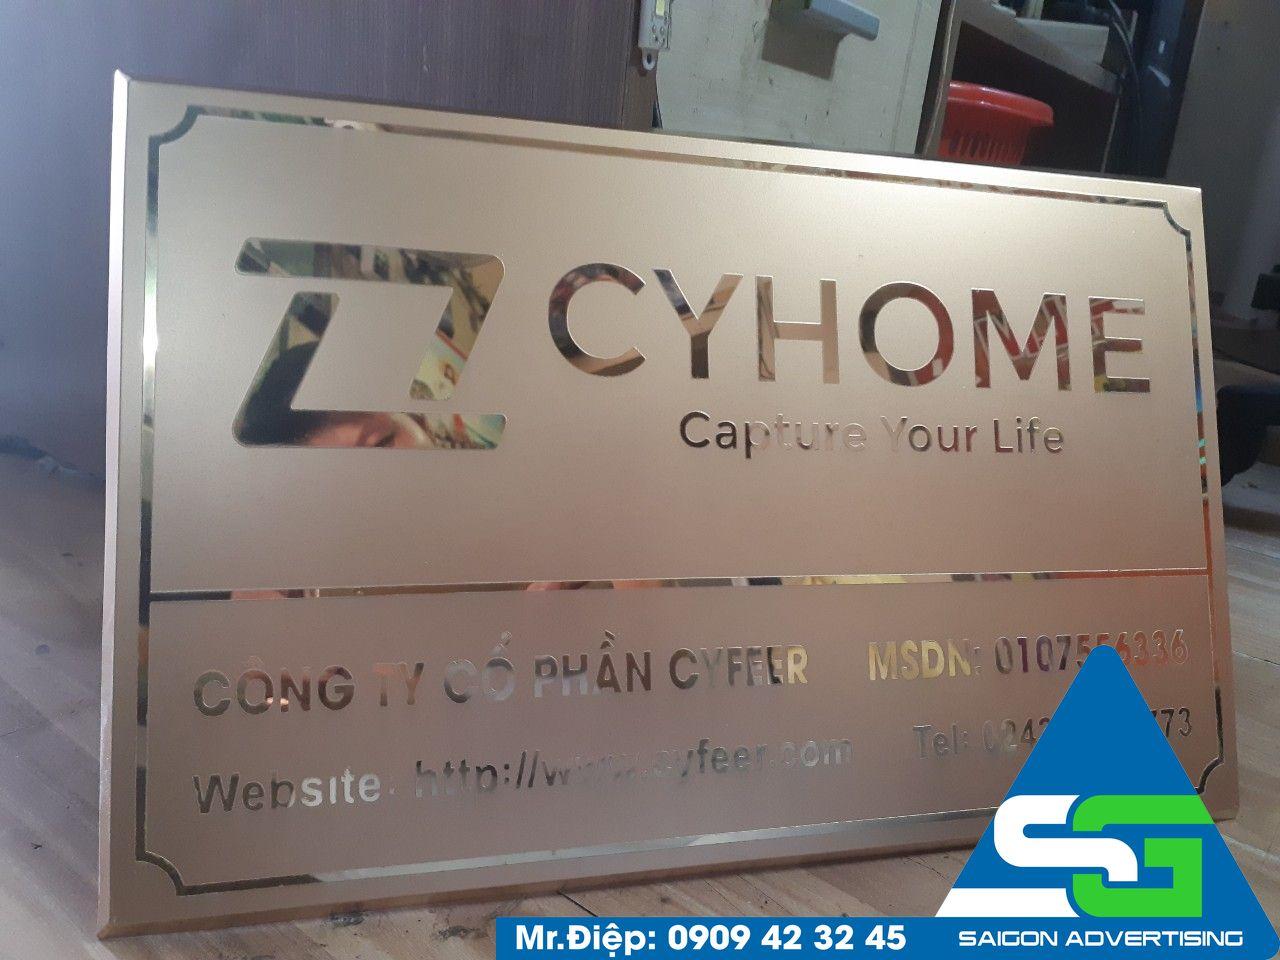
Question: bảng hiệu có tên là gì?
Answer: bảng hiệu có tên là cyhome